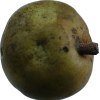
Label: pear